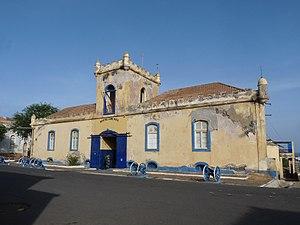
Praia (Cap-Vert)